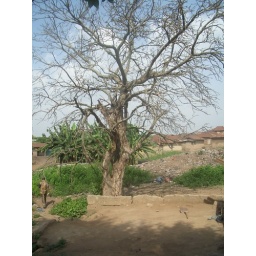
a tree dried up around green grass in ede osun state of nigeria